Northern Ireland

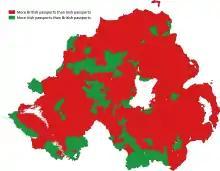
2011: Map of most commonly held passport

Many people inside and outside Northern Ireland use other names for Northern Ireland, depending on their point of view. Disagreement on names, and the reading of political symbolism into the use or non-use of a word, also attaches itself to some urban centres. The most notable example is whether Northern Ireland's second-largest city should be called "Derry" or "Londonderry".